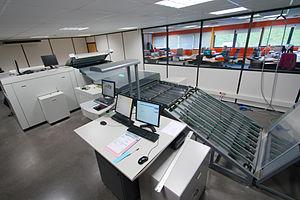
Kodak Magnus 800 Platesetter, imprimerie Iropa à Saint-Étienne-du-Rouvray. Español: Insoladora Kodak Magnus 800 de la compañía Iropa en Saint-Étienne-du-Rouvray.